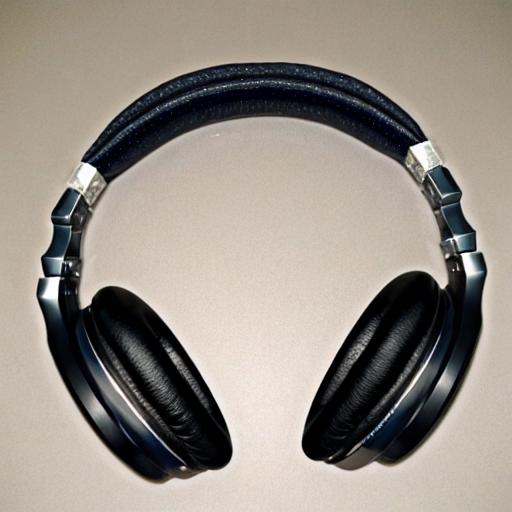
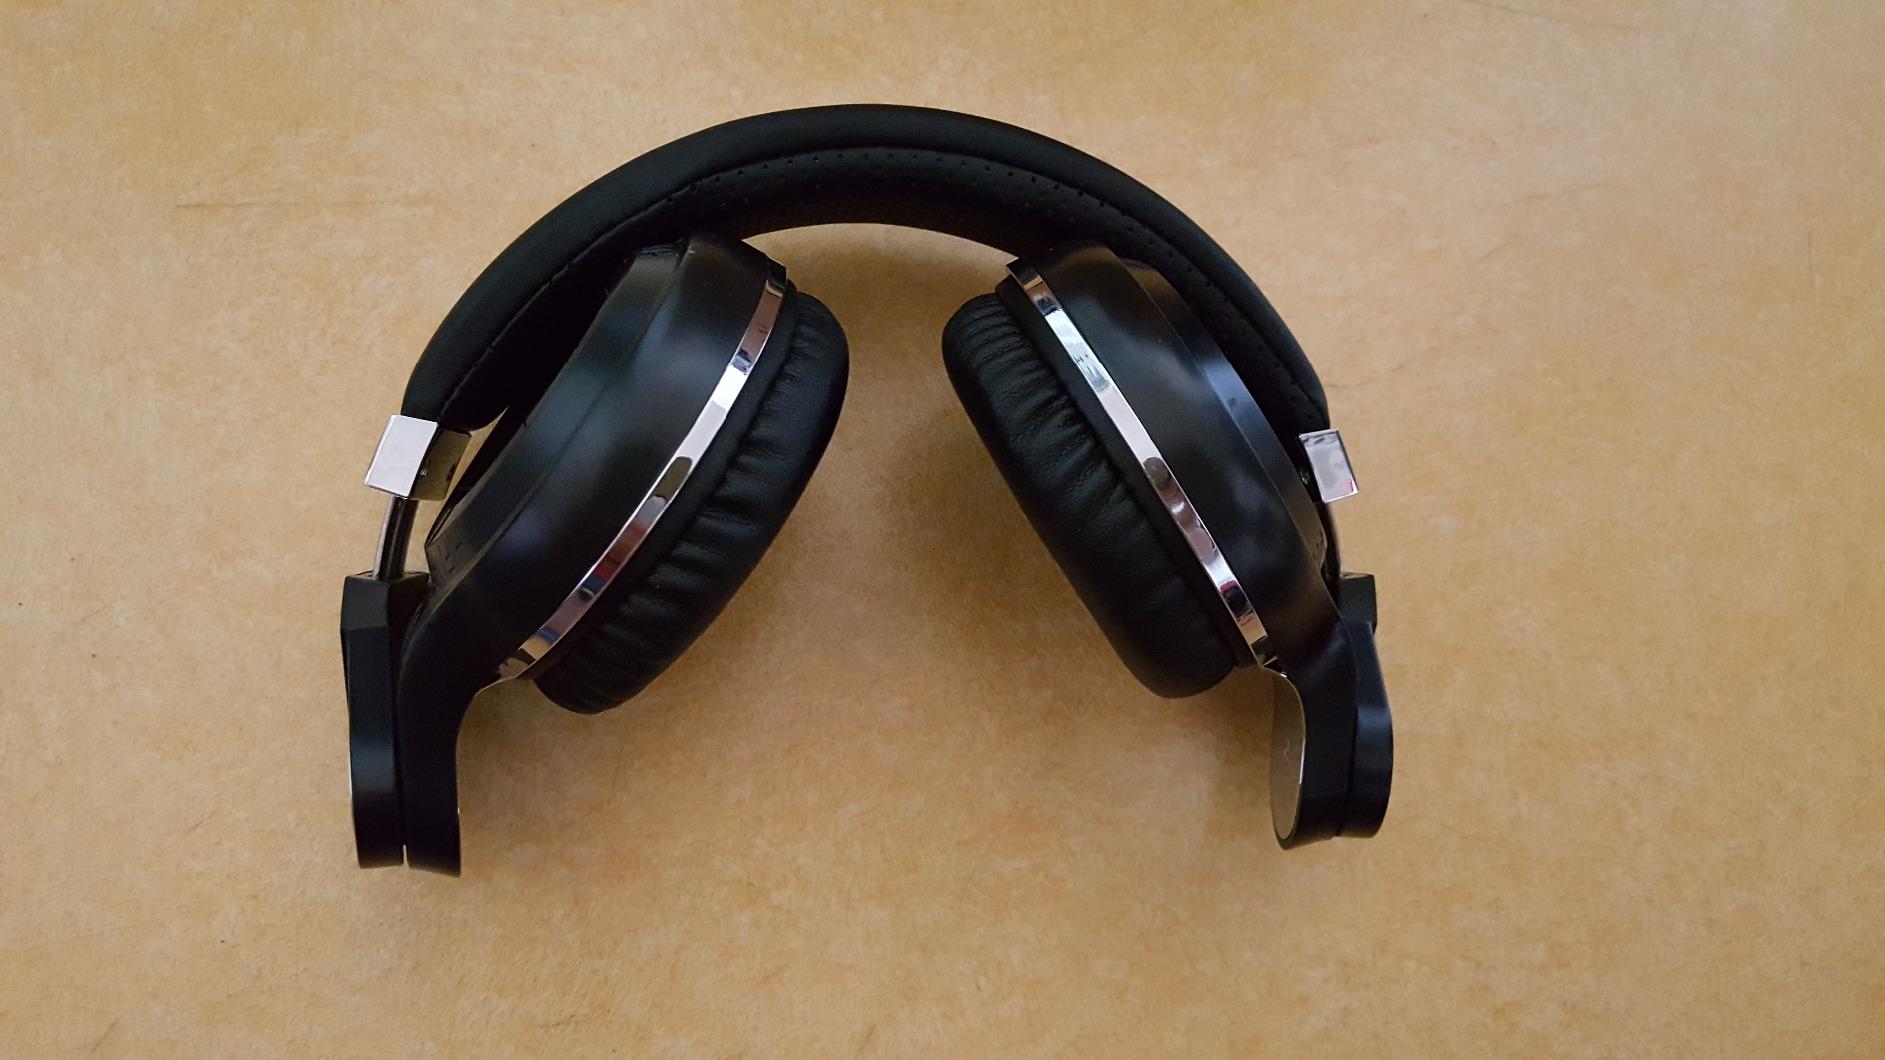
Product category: headphones
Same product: no